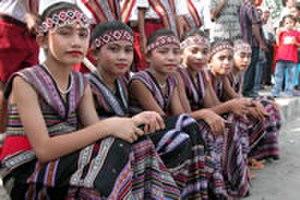
Sail Indonesia est une série de compétitions nautiques et d'événements pour yachts qui se tiennent chaque année en Indonésie depuis 2001. Ces événements sont organisés par la fondation Yayasan Cinta Bahari Indonesia.